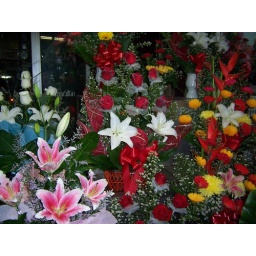
at Pak Khlong Talaat - the flower market in Bangkok